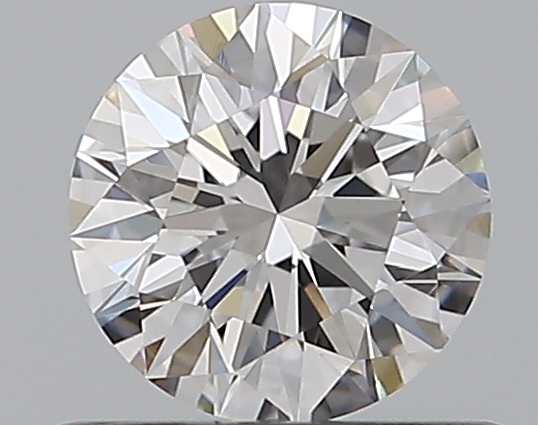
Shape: round
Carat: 0.51
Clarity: VVS1
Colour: E
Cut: EX
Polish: EX
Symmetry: EX
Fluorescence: F
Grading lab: GIA
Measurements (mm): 5.12 x 5.16 x 3.18